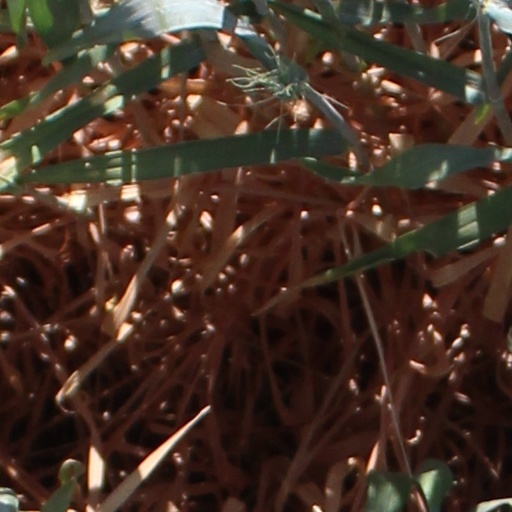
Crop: wheat